HMS New Zealand (1911)

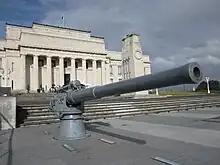
One of "New Zealand"s 4-inch guns, outside the Auckland Museum

In December 1918 "New Zealand" was used to convey Queen Maud and Prince Olav from Norway for their state visit of the United Kingdom. With the war at an end most of the United Kingdom's older capital ships were put into reserve, as they were by now obsolete and with the government wishing to make significant cuts in its military expenditure there was little chance of their returning to full service, especially once the formal peace treaty was signed with Germany in mid-1919. One exception was "New Zealand", which it was decided would be used to transport Admiral Jellicoe on what was to be an expected year-long visit to India and the dominions of Australia, Canada, and New Zealand to assist with planning and coordinating their naval policies and defences. To prepare her for voyage, the battlecruiser was refitted between December 1918 and 11 February 1919 at the end of which she was recommissioned with a virtually all-new crew under the command of Captain Oliver Leggett.